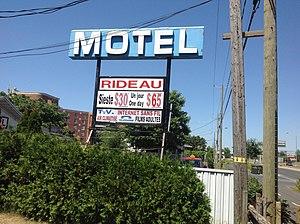
Ensigne au Motel Rideau au 8700 boulevard Marie-Victorin à Brossard (Québec), avec des tarifs «
La sieste est un temps de repos pris au cours de la journée, le plus souvent après le déjeuner. La sieste ferait partie du patrimoine génétique de l'être humain et serait programmée pour être pratiquée entre 12 h et 15 h au moment où la fatigue apparaît et l'attention diminue, et dure généralement entre 10 minutes et 45 minutes. Contrairement aux idées reçues, même si l'on n'a pas pris de repas avant, le besoin de dormir se fait sentir. Néanmoins le besoin de sieste est également plus présent après un gros repas.